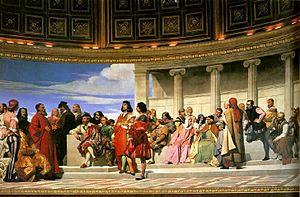
Portion gauche de la fresque de l'hémicycle de l'école des Beaux-arts, par Paul Delaroche. École nationale supérieure des beaux-arts, Paris. Huile et cire sur mur. Wikisource has a page about this at: La Salle des prix à l’École des Beaux-Arts."
Le Palais des Études fait partie de l'école des beaux-arts de Paris.